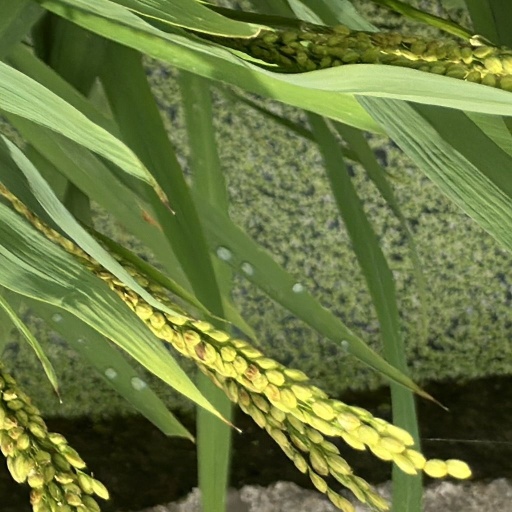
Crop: rice